Philibert Hugonet

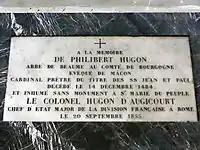
His memorial tablet in the Basilica of Santa Maria del Popolo where he was buried

Philibert Hugonet studied in the Diocese of Mâcon, where his uncle, Étienne Hugonet, had been bishop since 1451. He later spent six years studying at the University of Pavia, becoming a doctor of both laws.